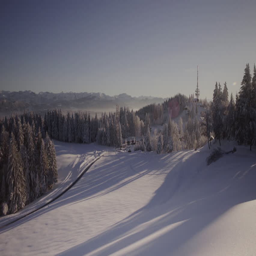
open shot , pan over snow covered landscape on a sunny day with blue sky in the alps